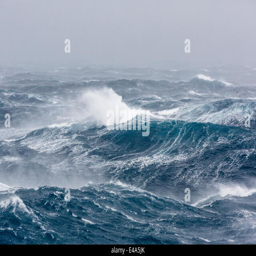
person force westerly winds build large waves